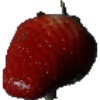
Label: Strawberry 1